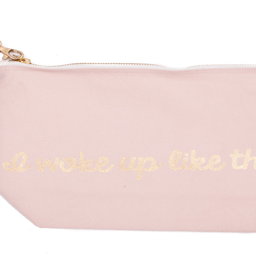
i woke up like this - pink make up bag